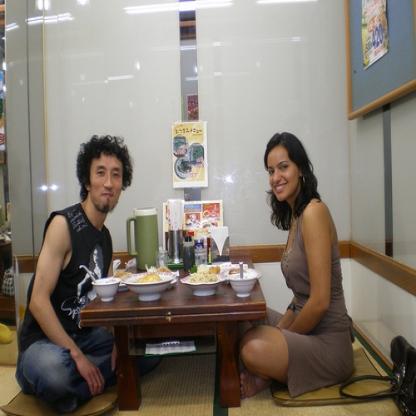
Scene: Indoor